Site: brandenburg
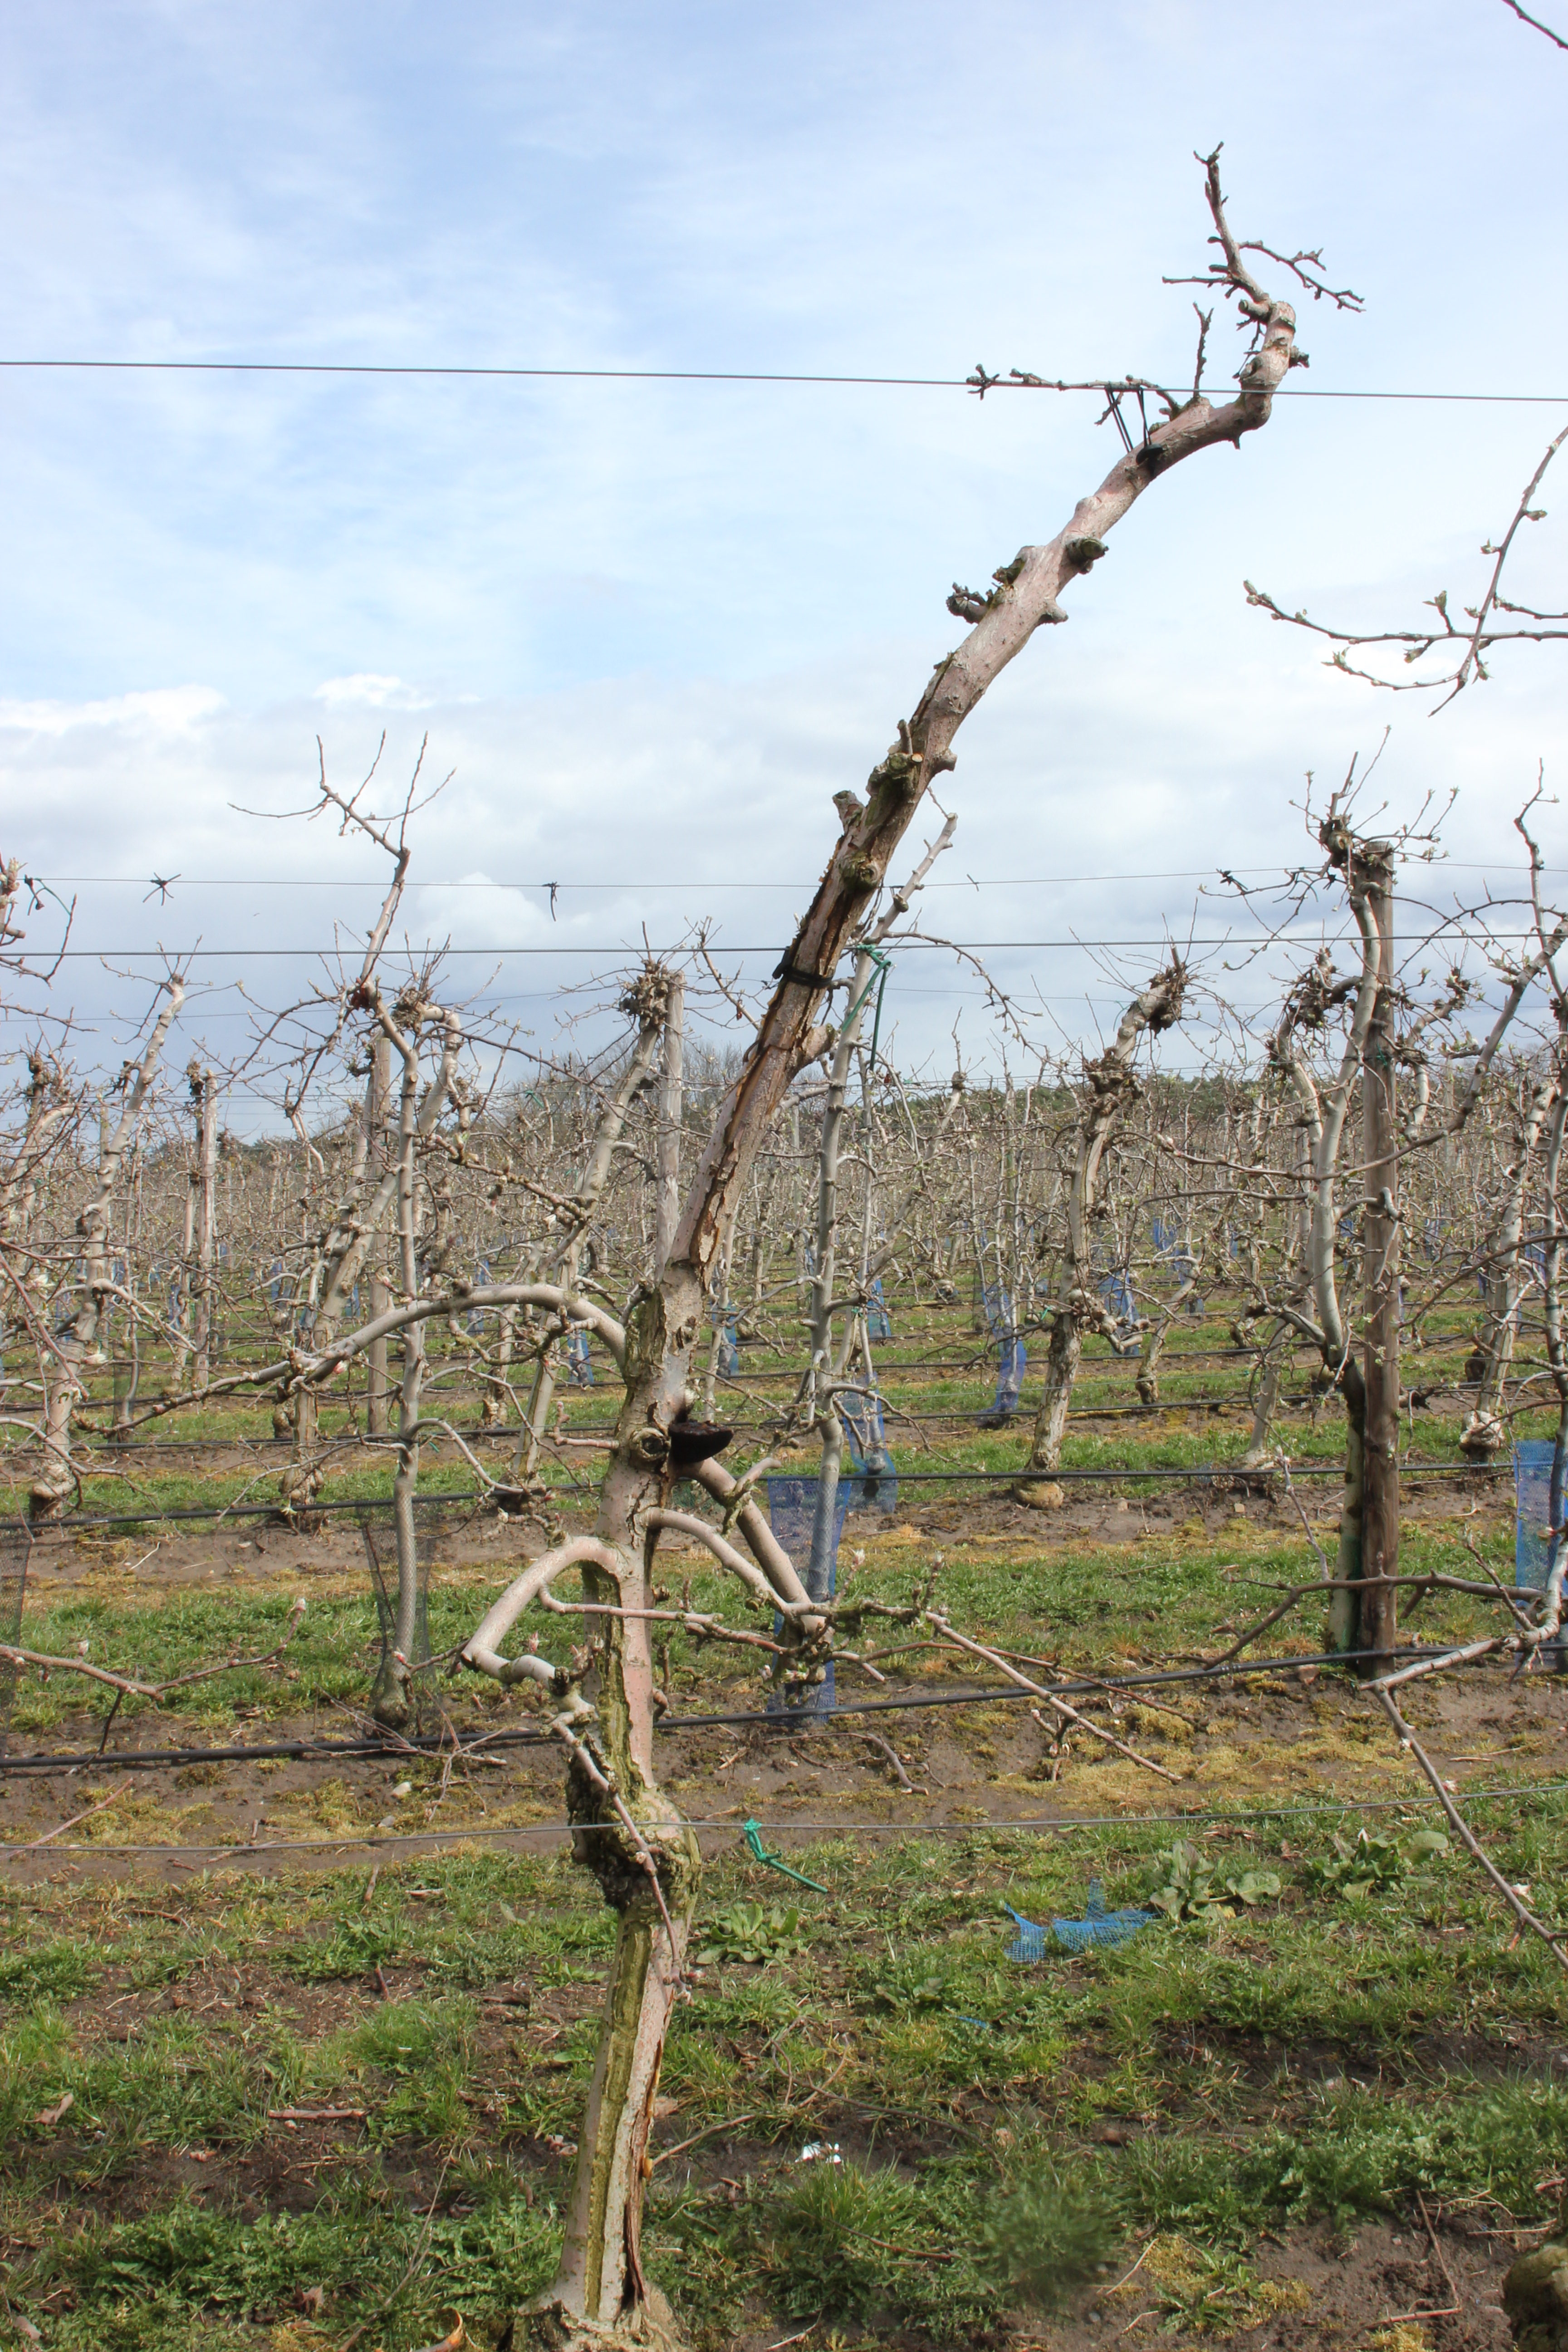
Growth stage (BBCH 55): Inflorescence emergence